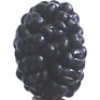
Label: Mulberry 1